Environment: real
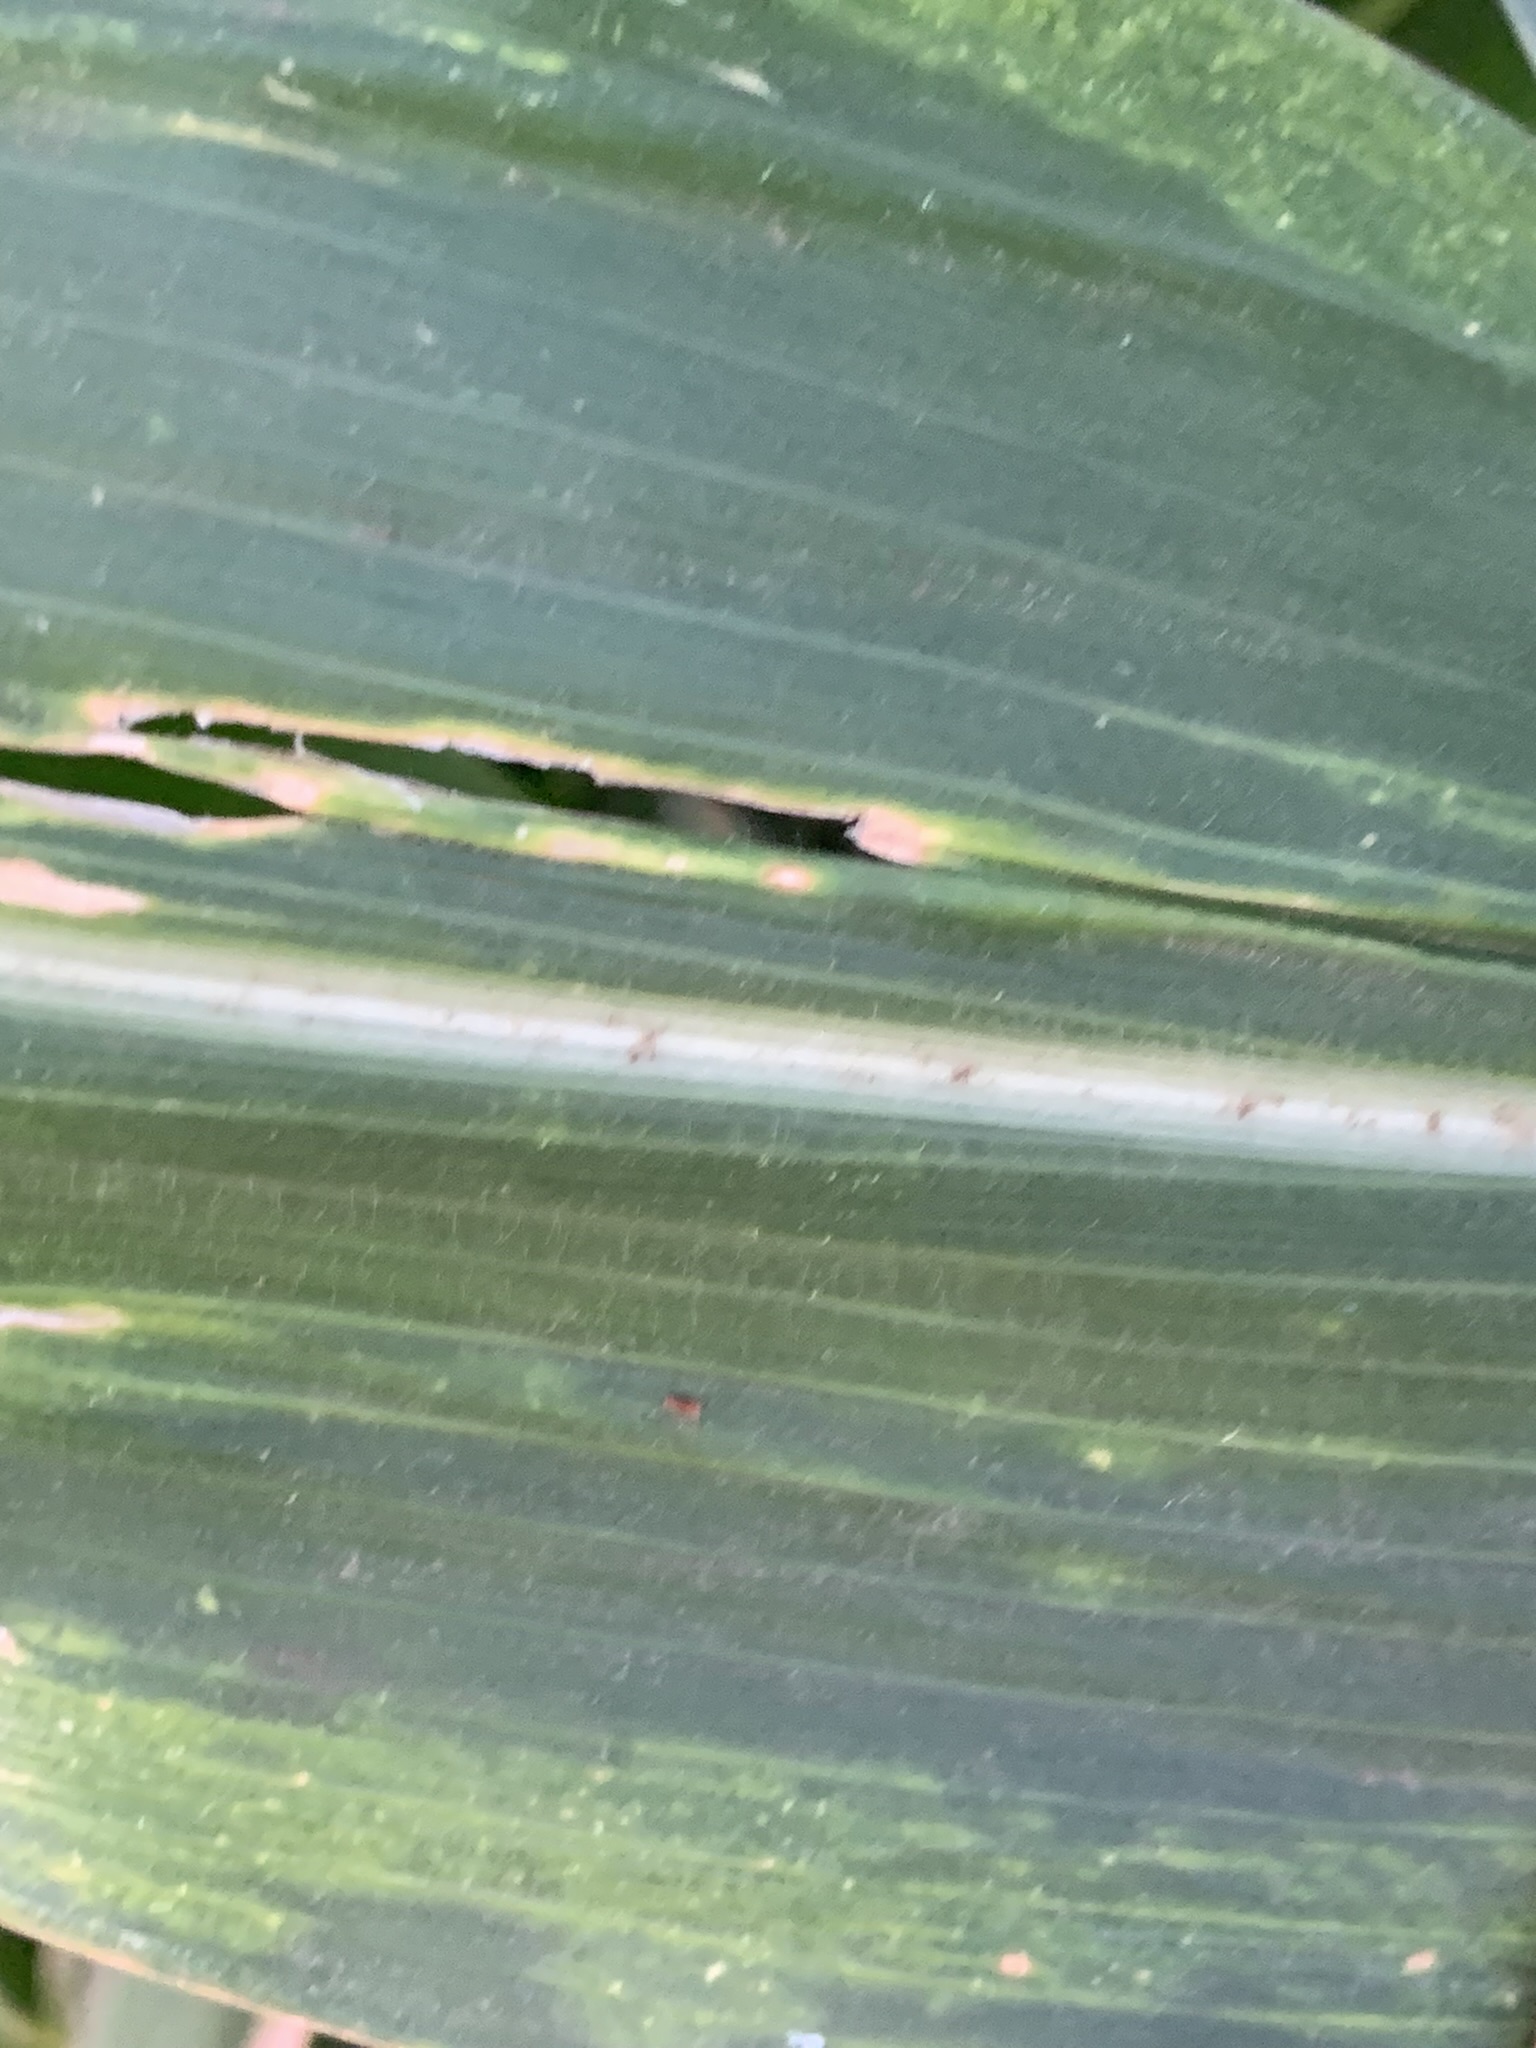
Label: lethal_necrosis